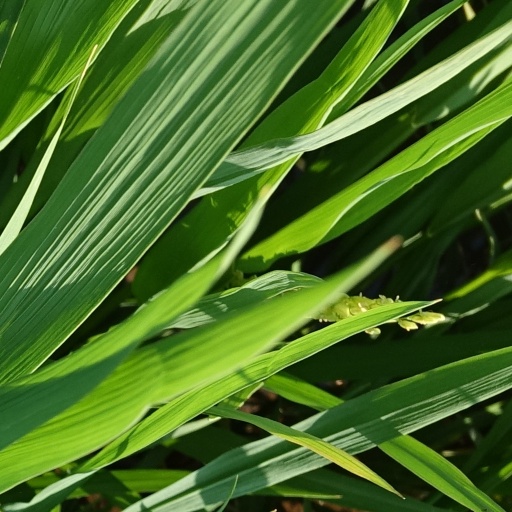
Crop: rice